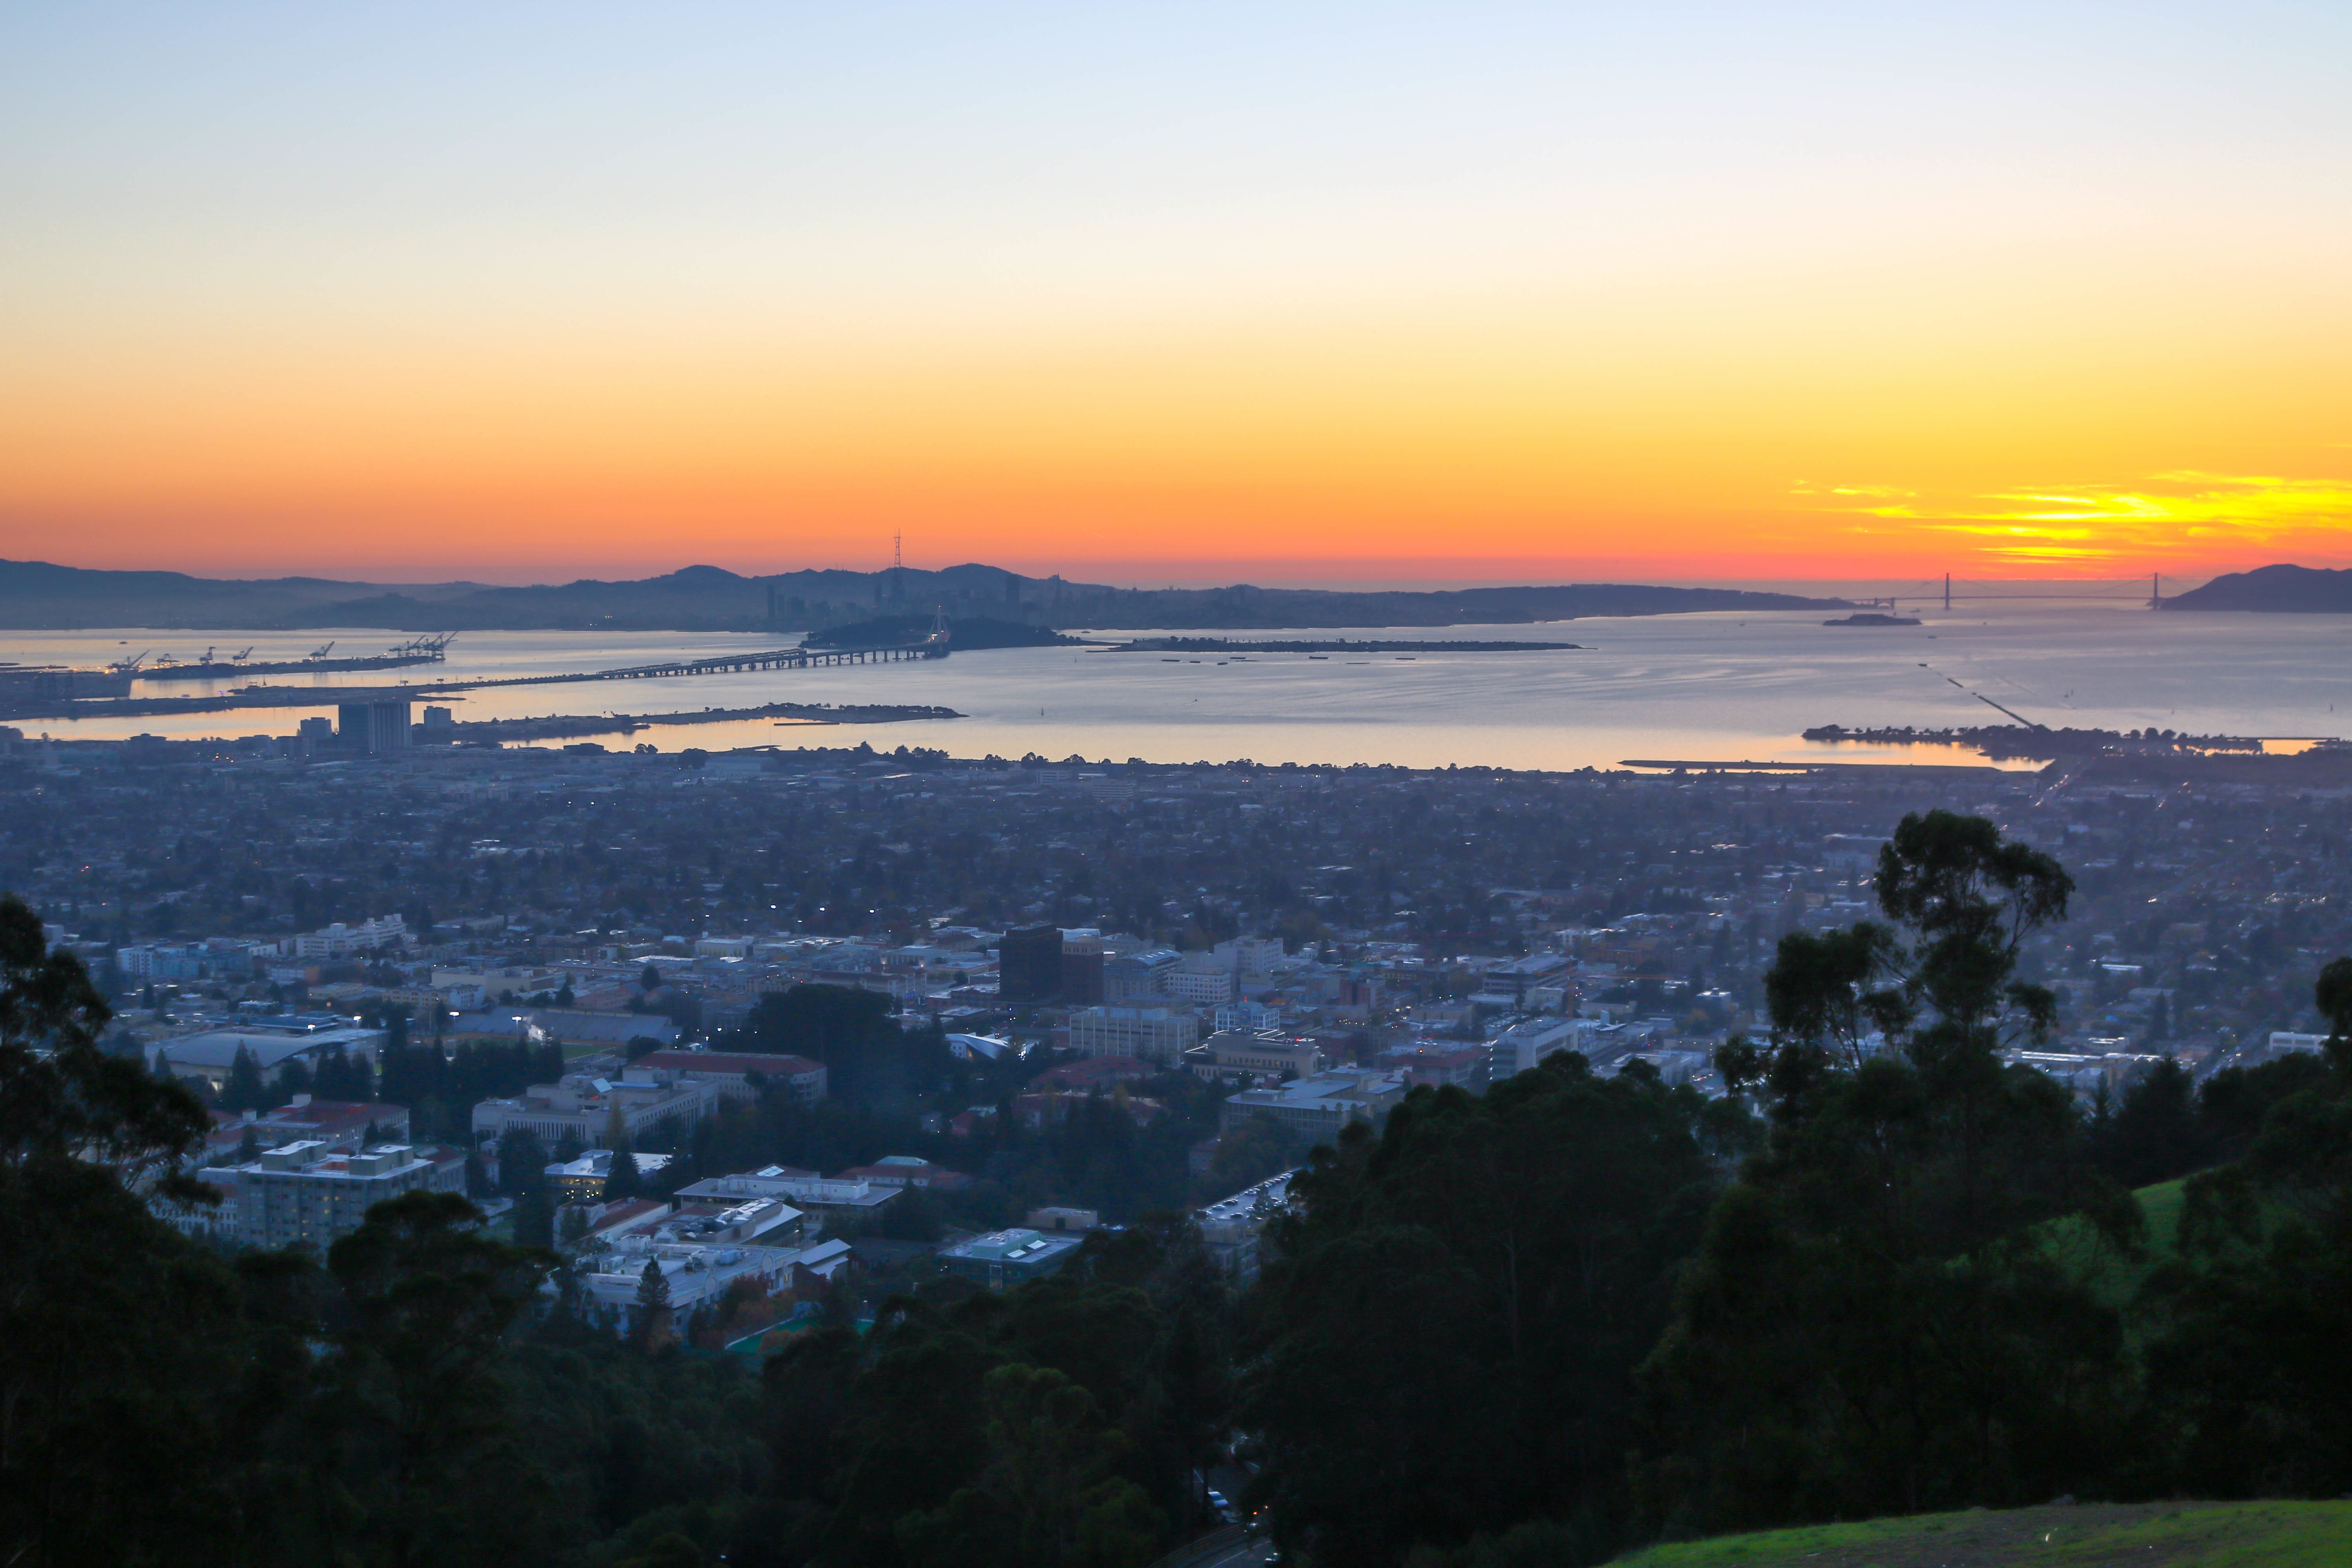
sea, coast, ocean, horizon, mountain, cloud, sun, sunrise, sunset, sunlight, morning, hill, dawn, dusk, evening, bay, afterglow, atmospheric phenomenon